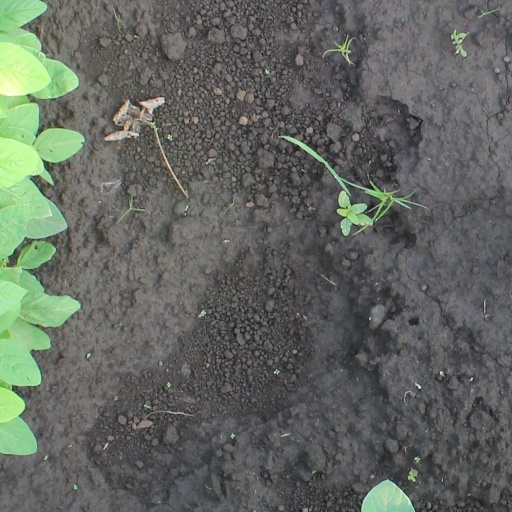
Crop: soybean